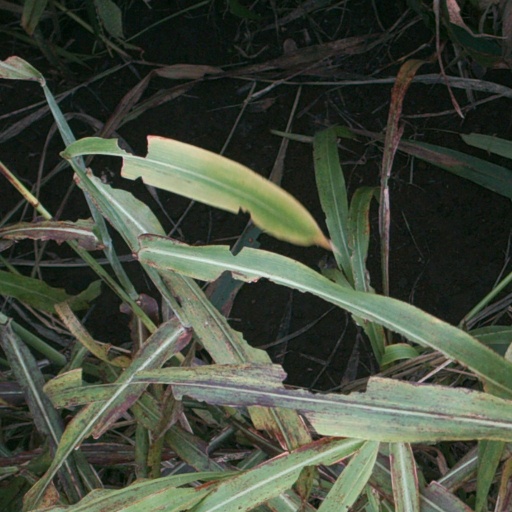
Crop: sorghum